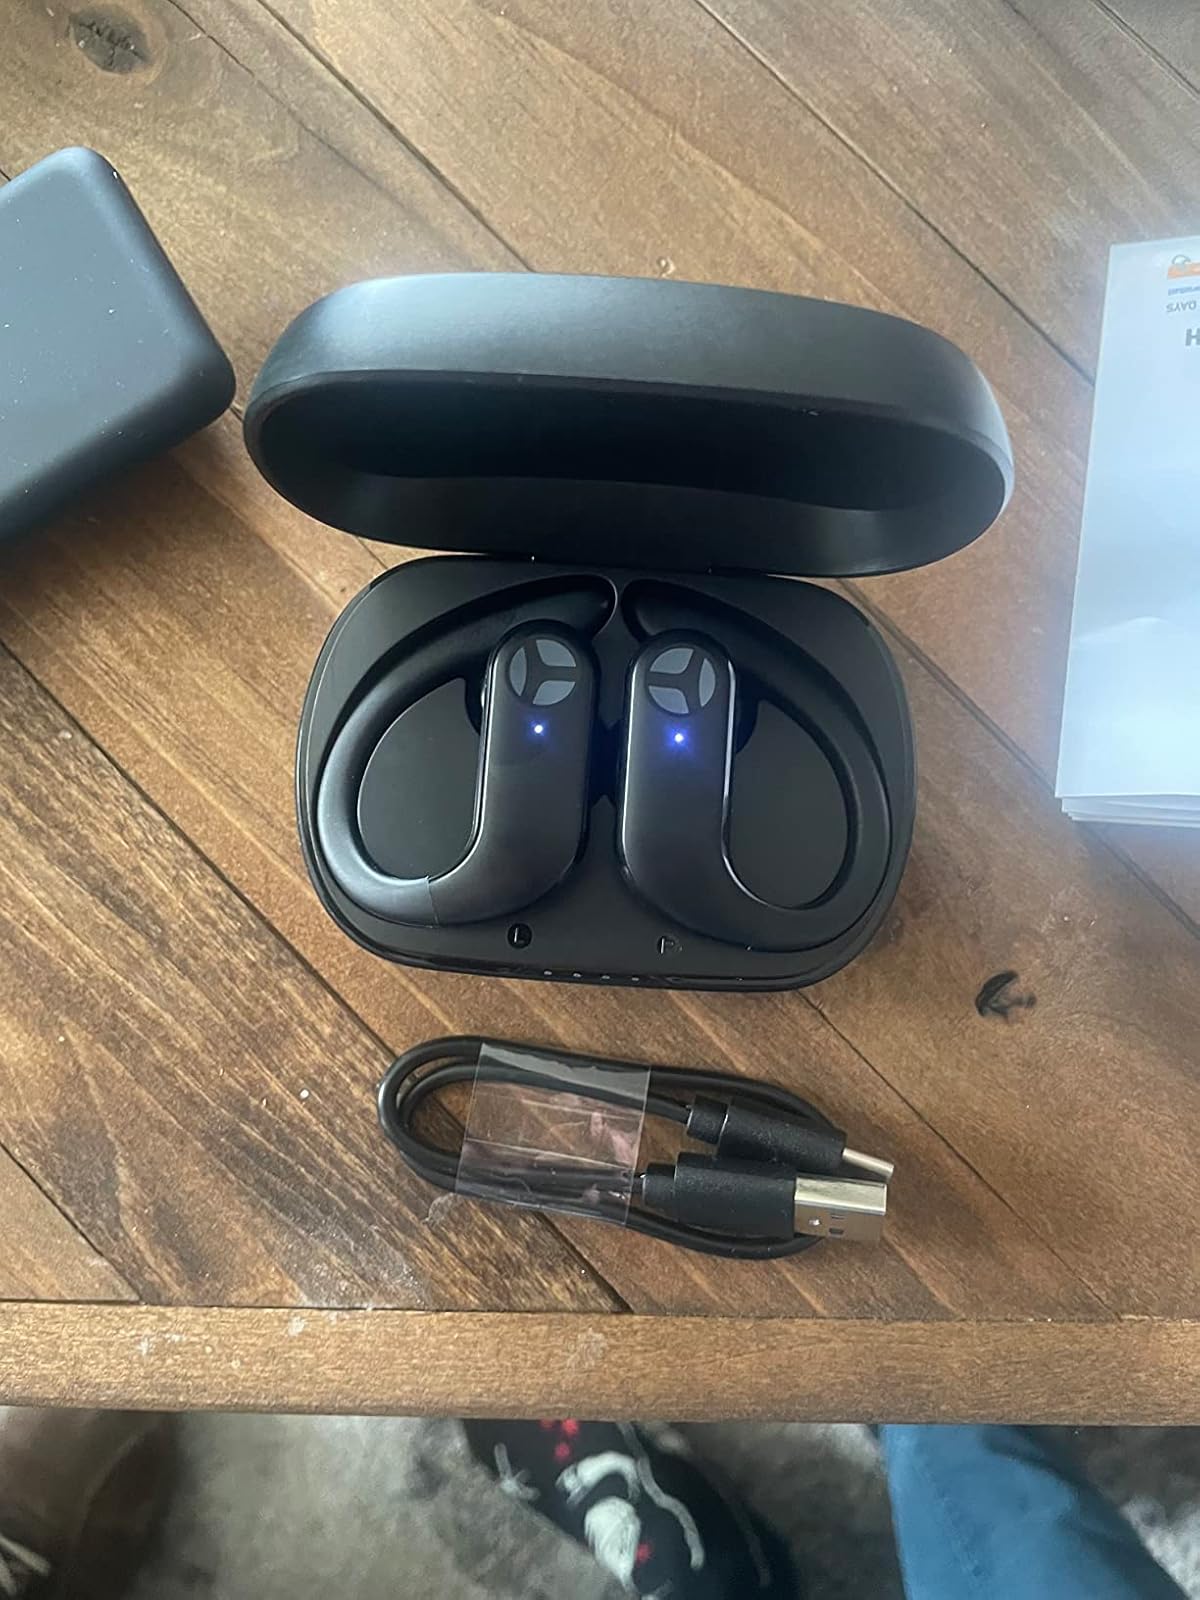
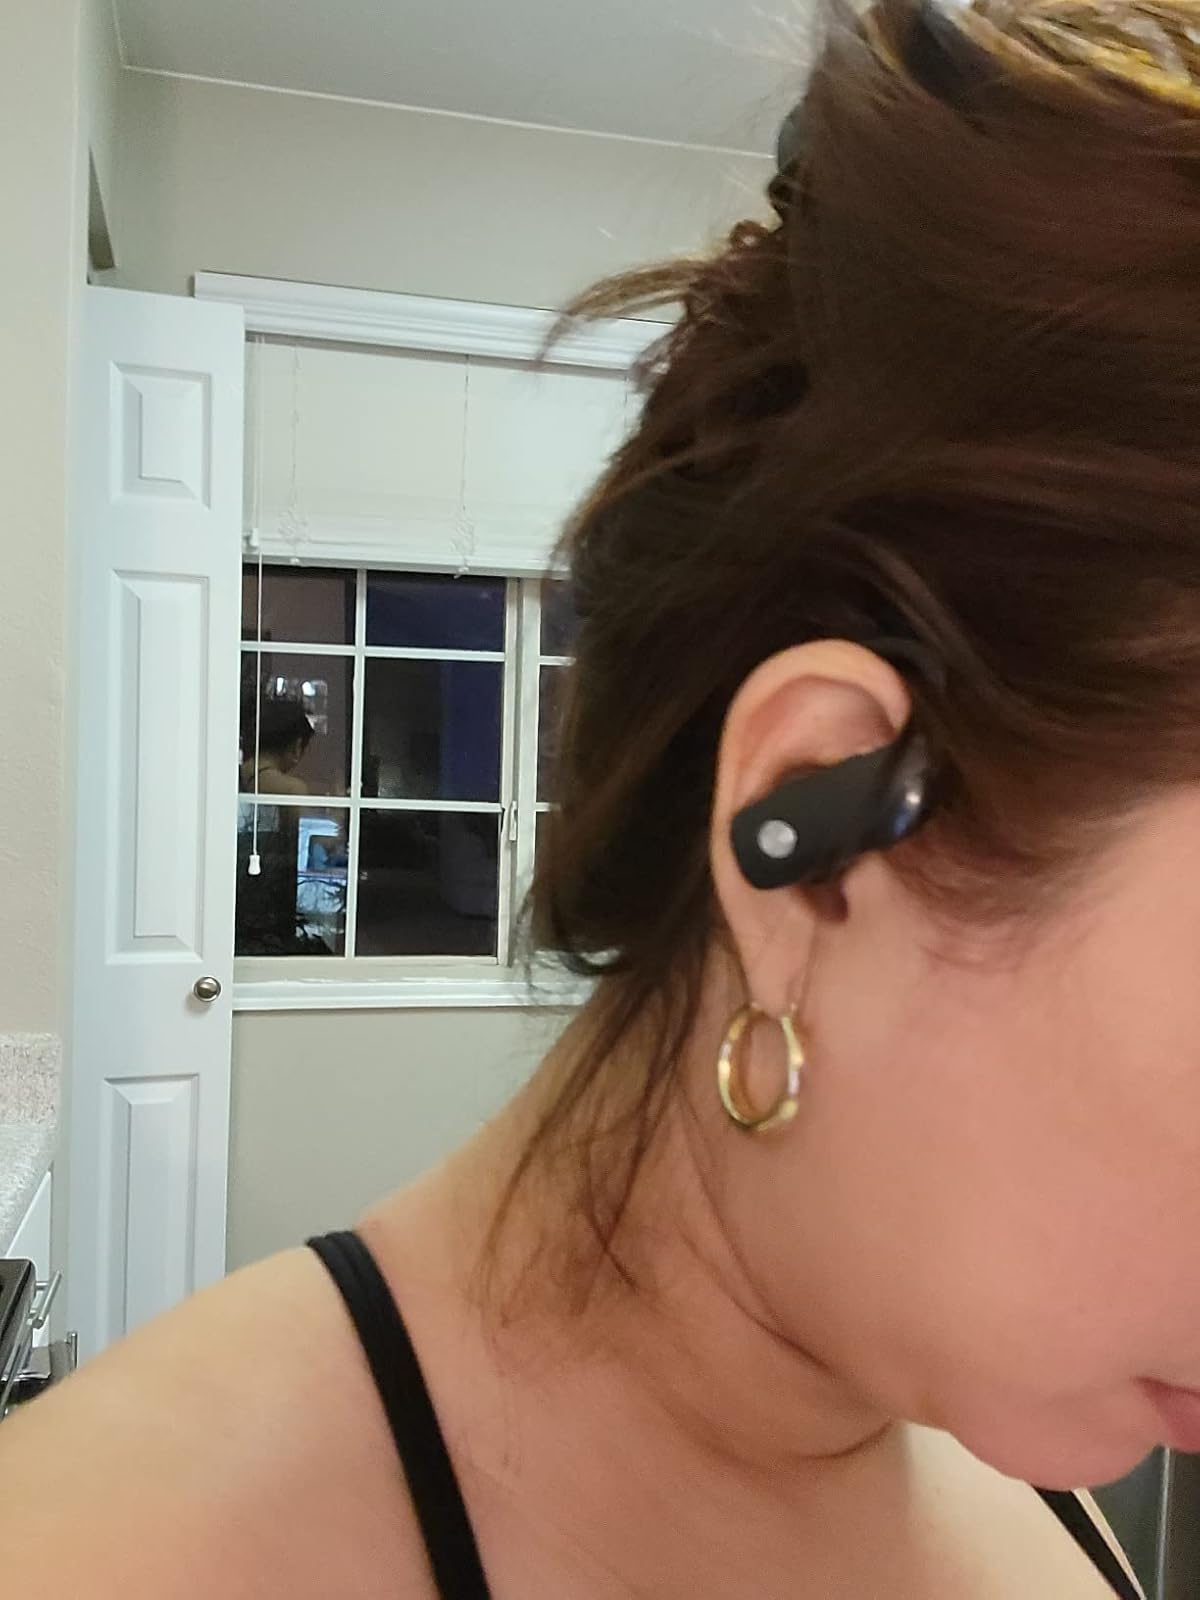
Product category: earbuds
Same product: no